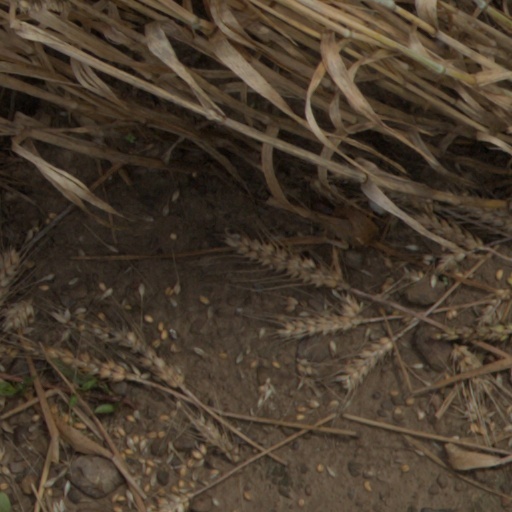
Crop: wheat